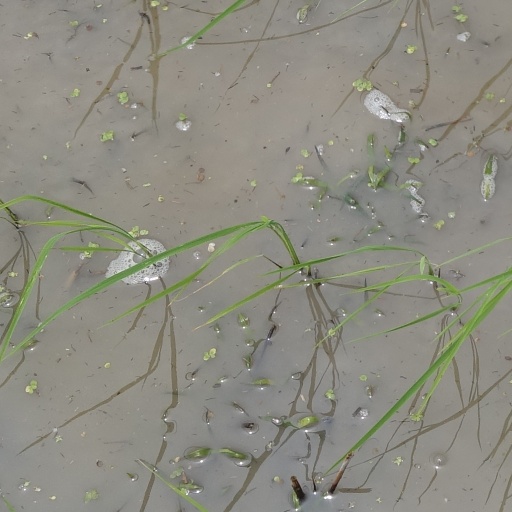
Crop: rice